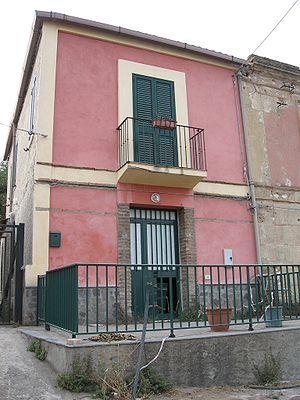
Pasquale Condello dit « U Supremu » est un puissant chef mafieux du crime organisé italien, le Capobastone le plus respecté de la 'Ndrangheta, la mafia calabraise, figurant sur la liste italienne des trente criminels les plus recherchés.